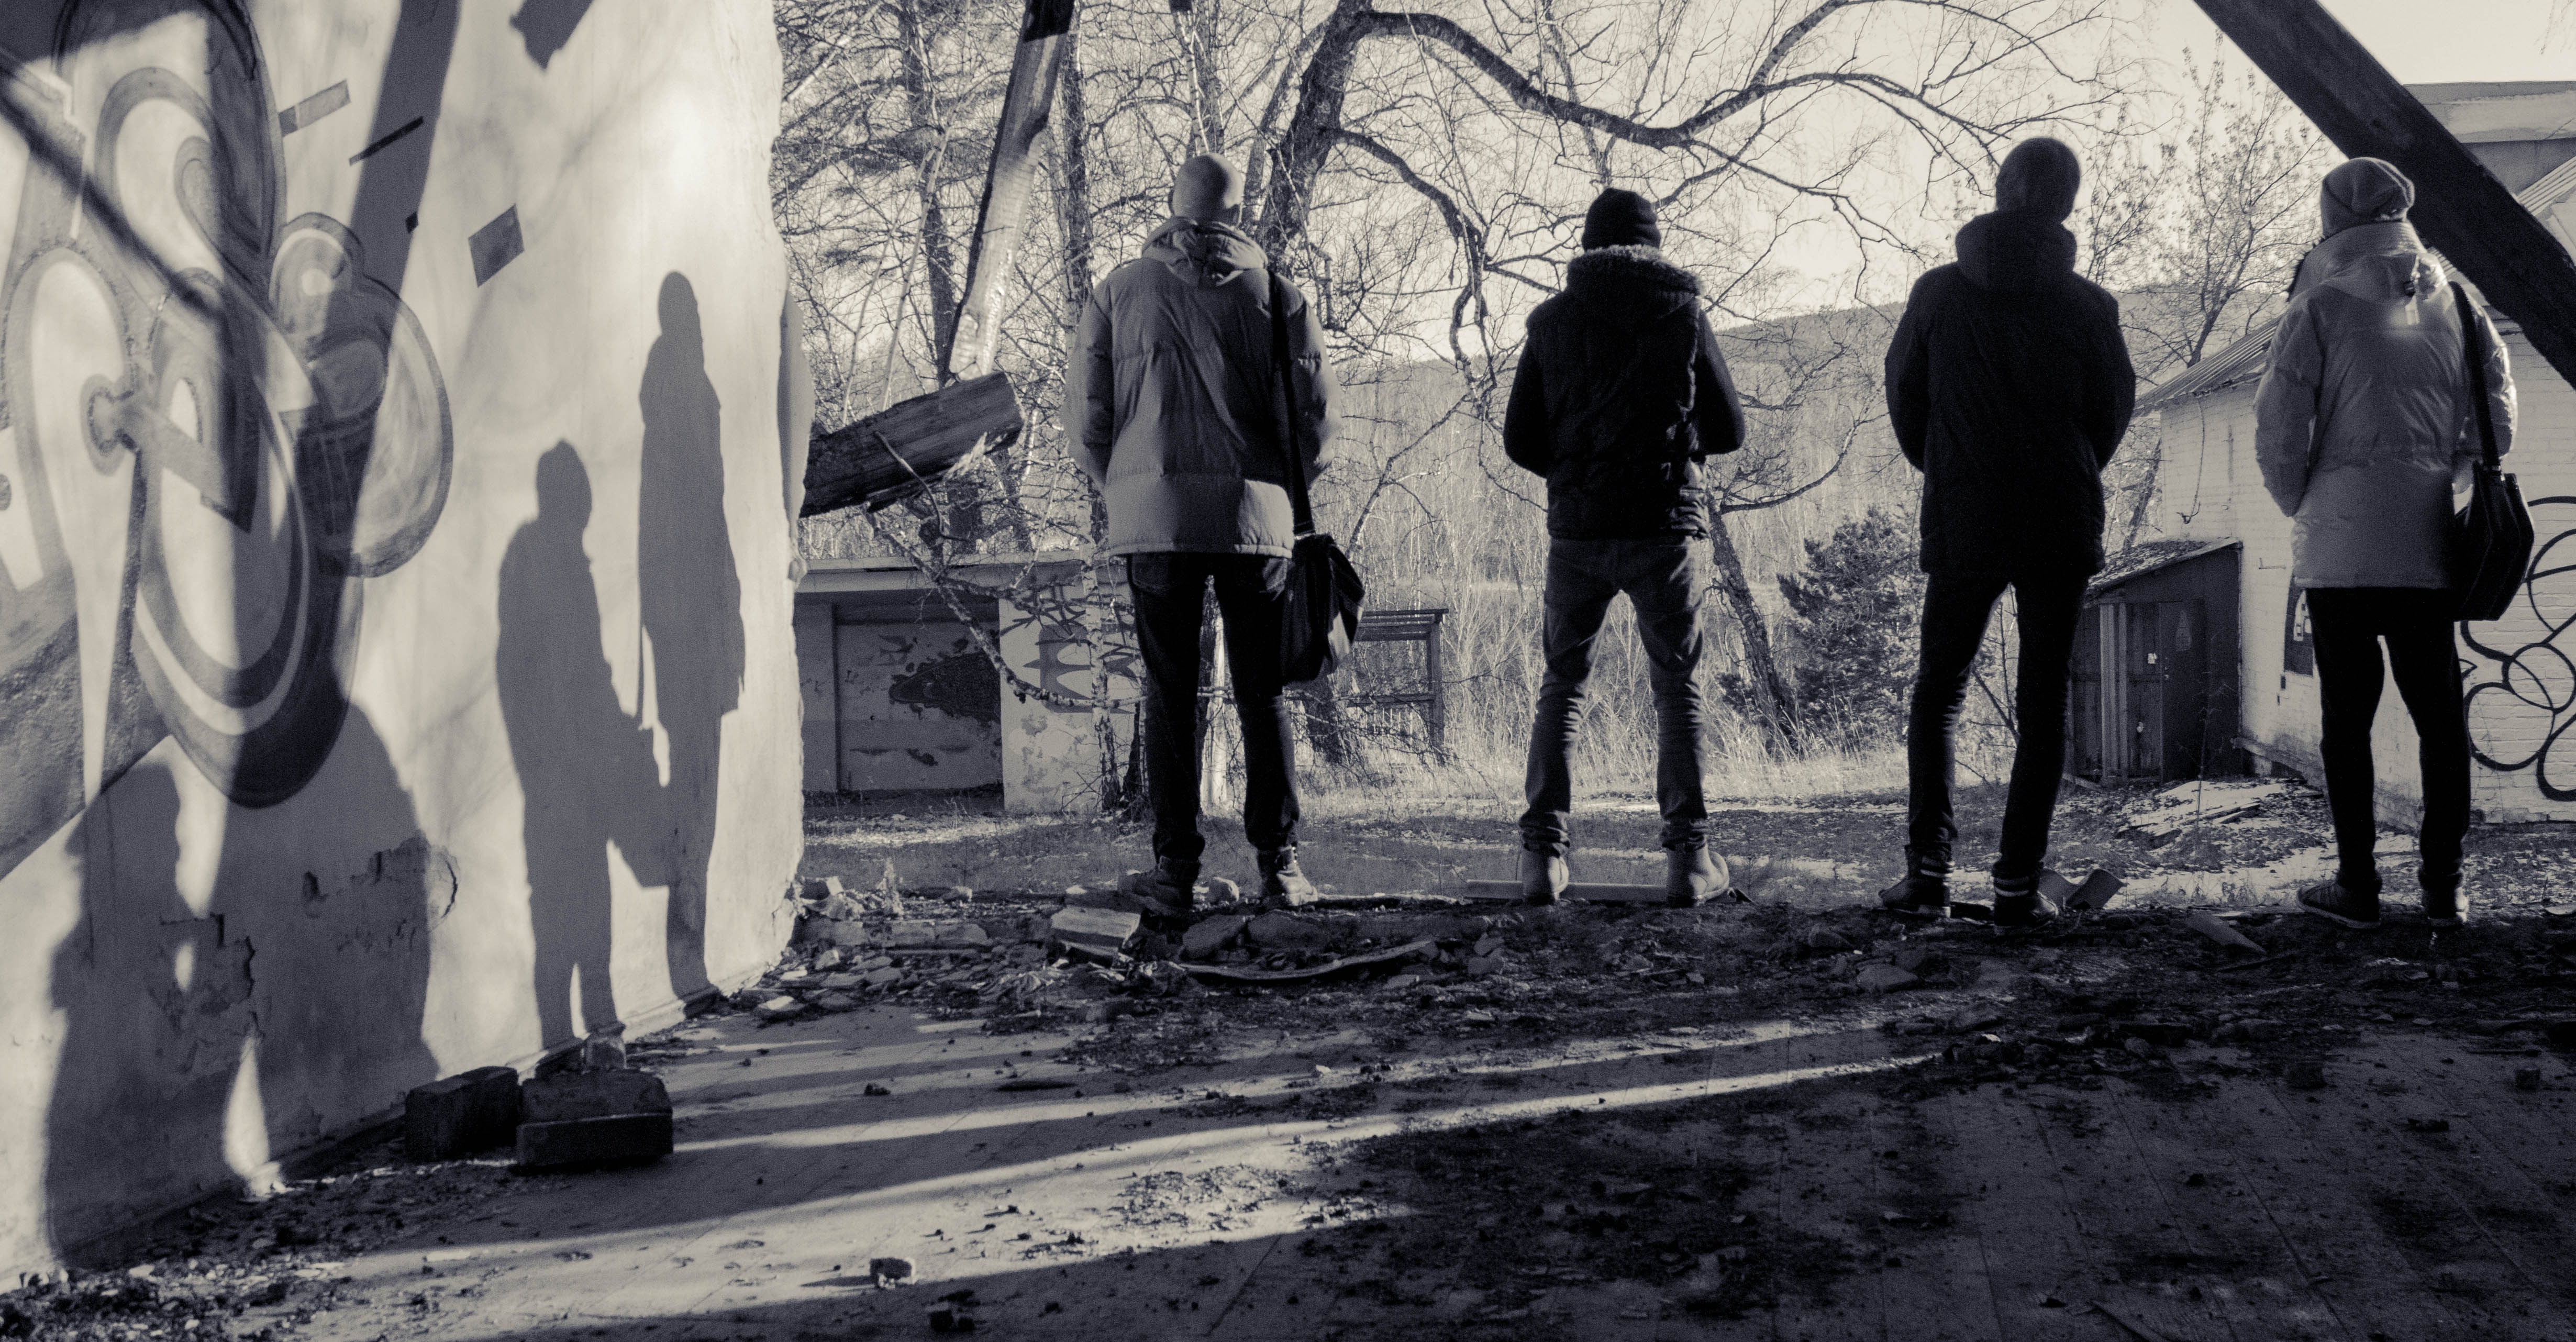
winter, black and white, group, people, road, white, street, photography, autumn, shadow, black, monochrome, art, stand, photograph, snapshot, the ruins of the, monochrome photography